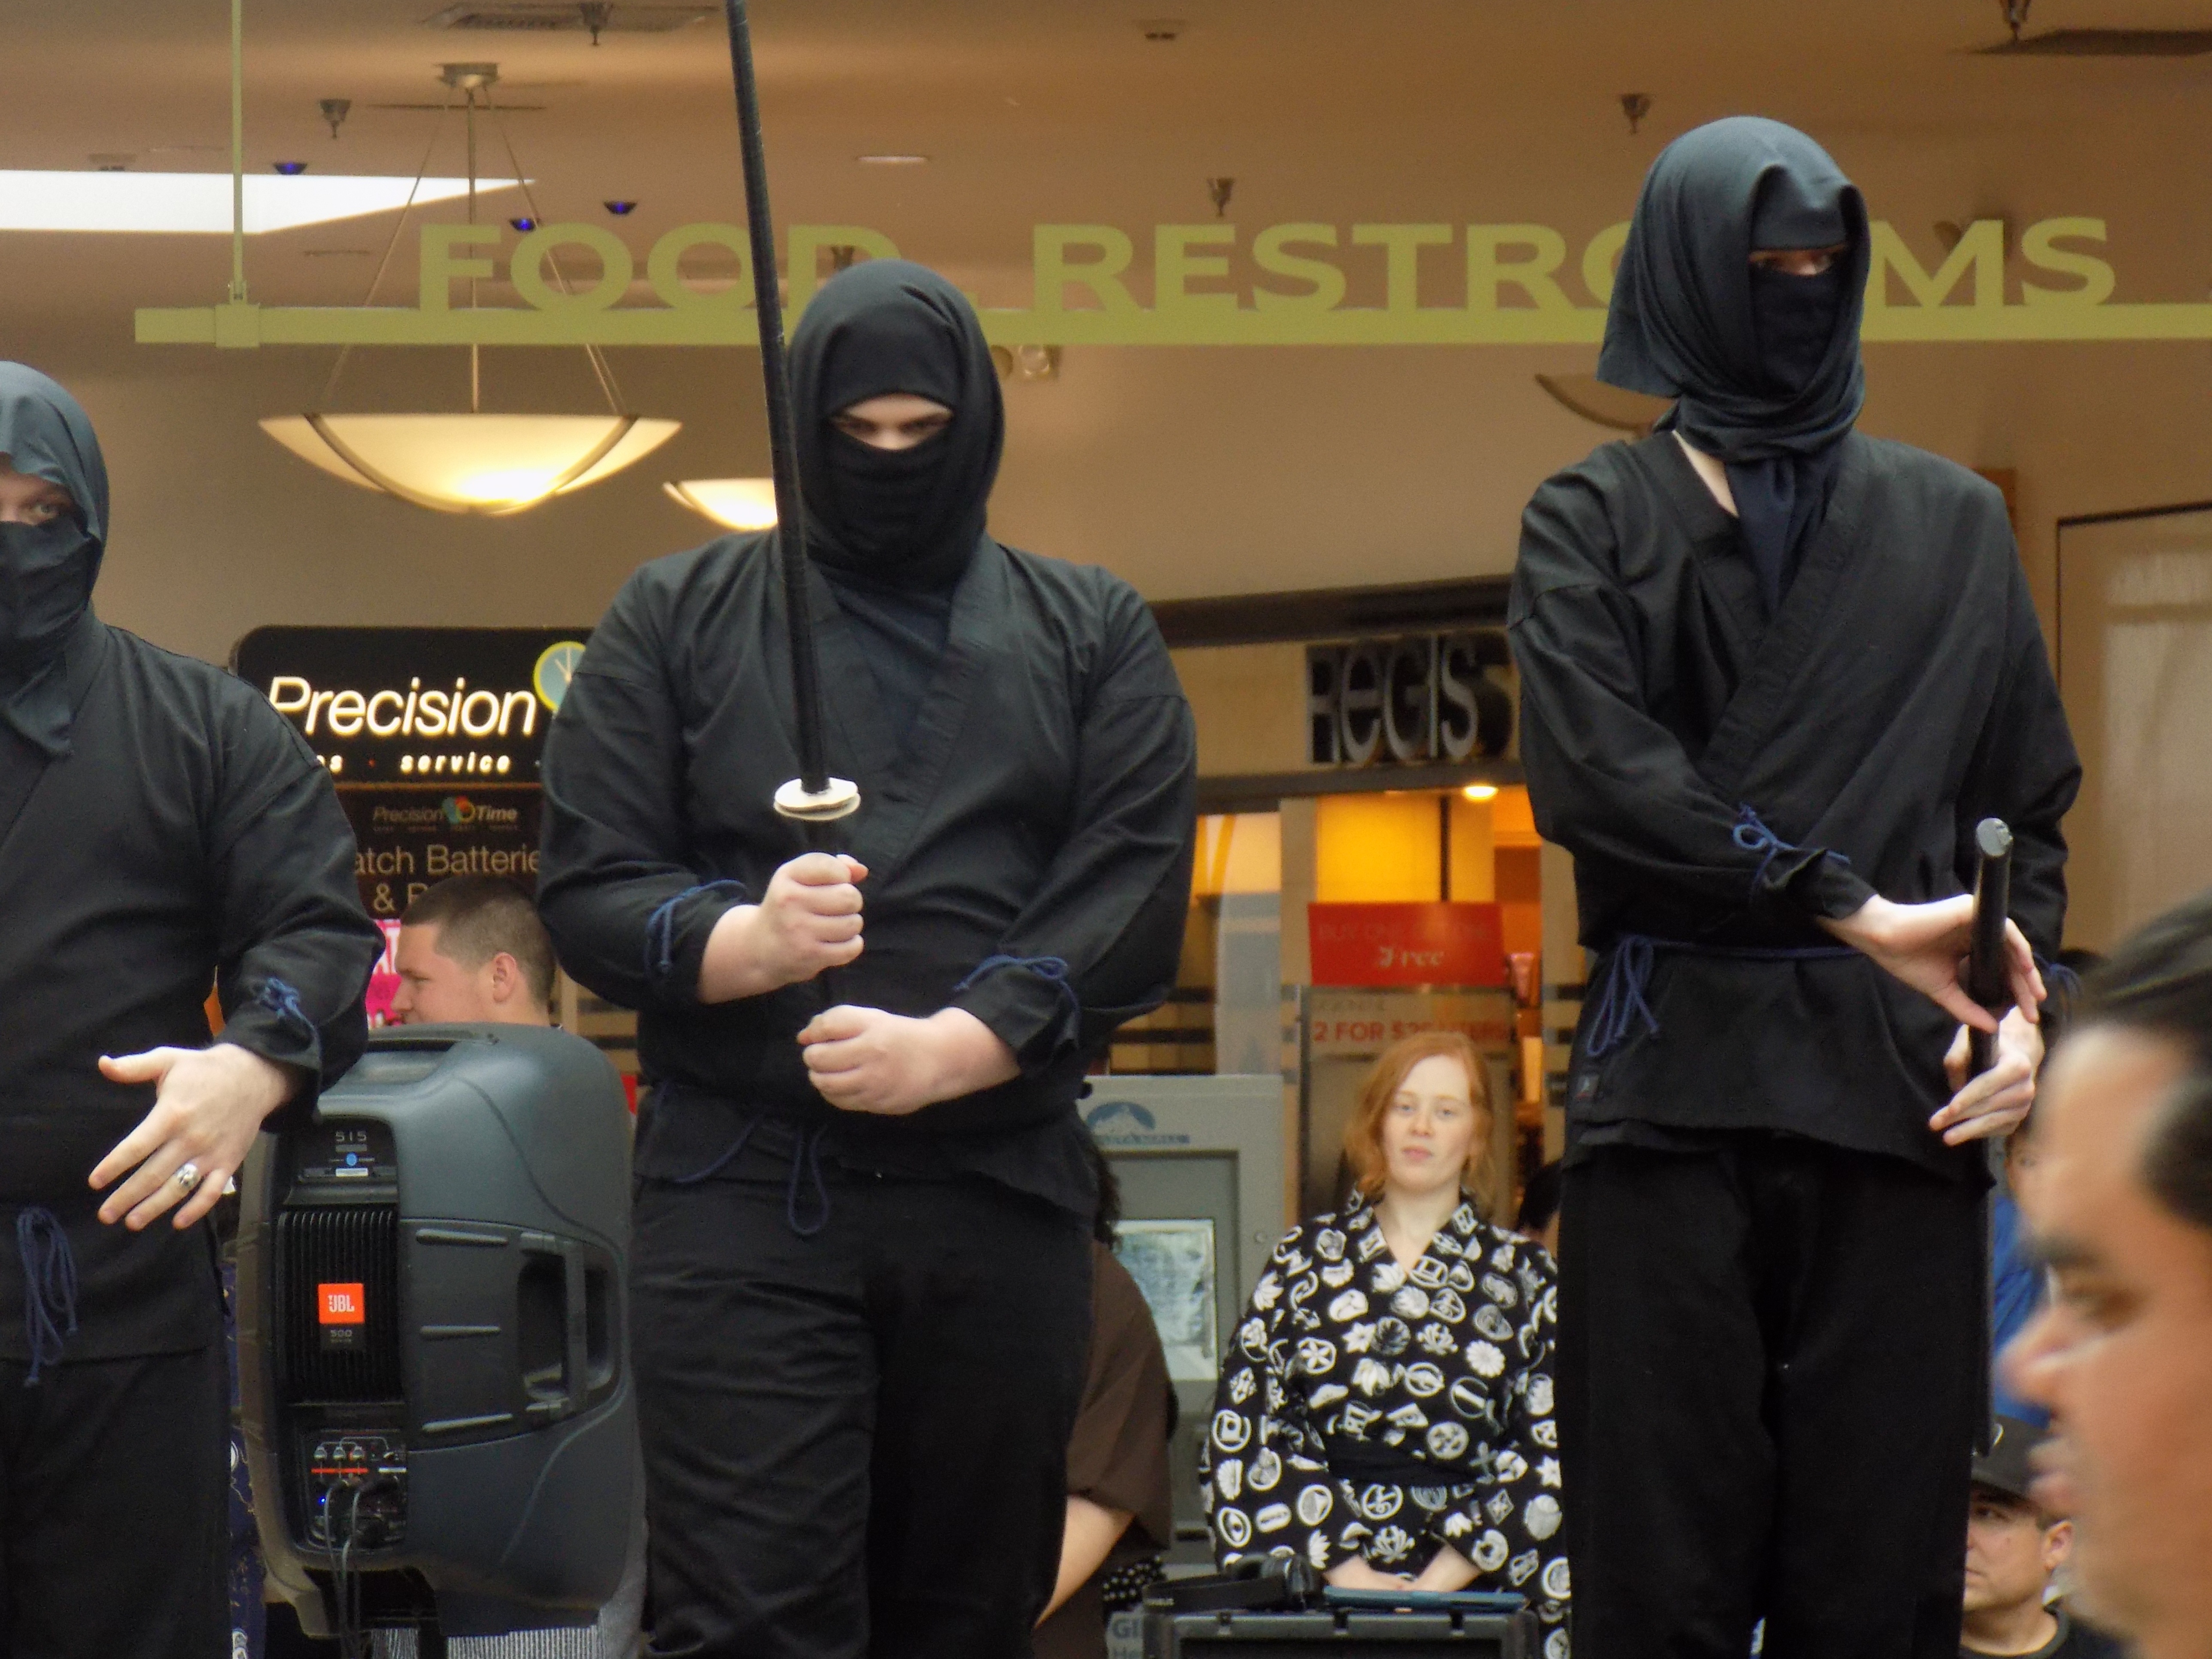
technology, professional, profession, mall, ninjas, japanese class